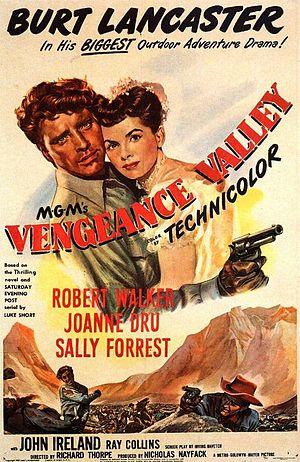
La Vallée de la vengeance est un film américain réalisé par Richard Thorpe, sorti en 1951.